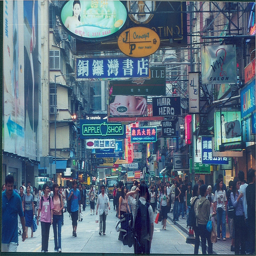
Photo of an outside place that is incredibly dazzling.

A crowd of people is walking in a busy street.
A large group of people standing in the street.
A crowded street with people walking and advertisement signs all lit up.
People walk among a crowded Asian shopping area.